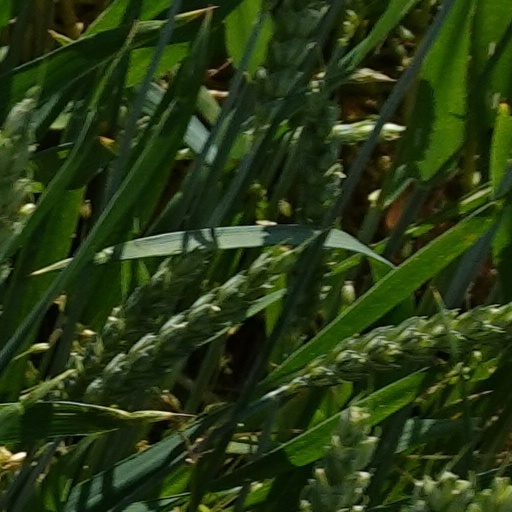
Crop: wheat